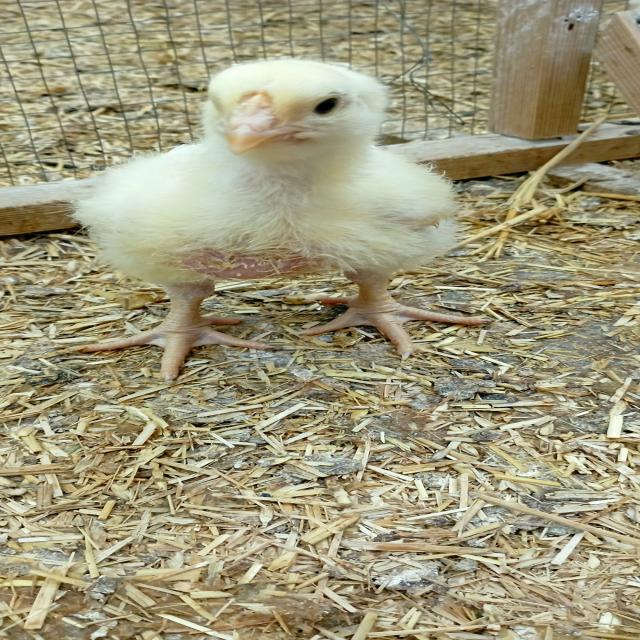
Weight: 398 g